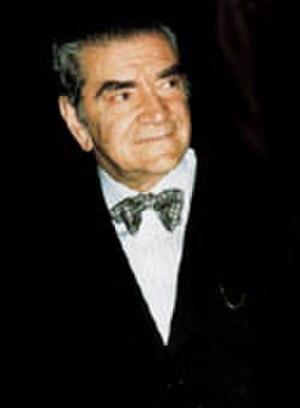
Bruno Zevi, né le 22 janvier 1918 à Rome et mort le 9 janvier 2000 dans la même ville, est un architecte, historien de l'art, critique d'art et théoricien de l'architecture italien. Il est particulièrement connu pour ses prises de positions en faveur de l'architecture moderne, et en particulier de l'architecture organique de Frank Lloyd Wright.